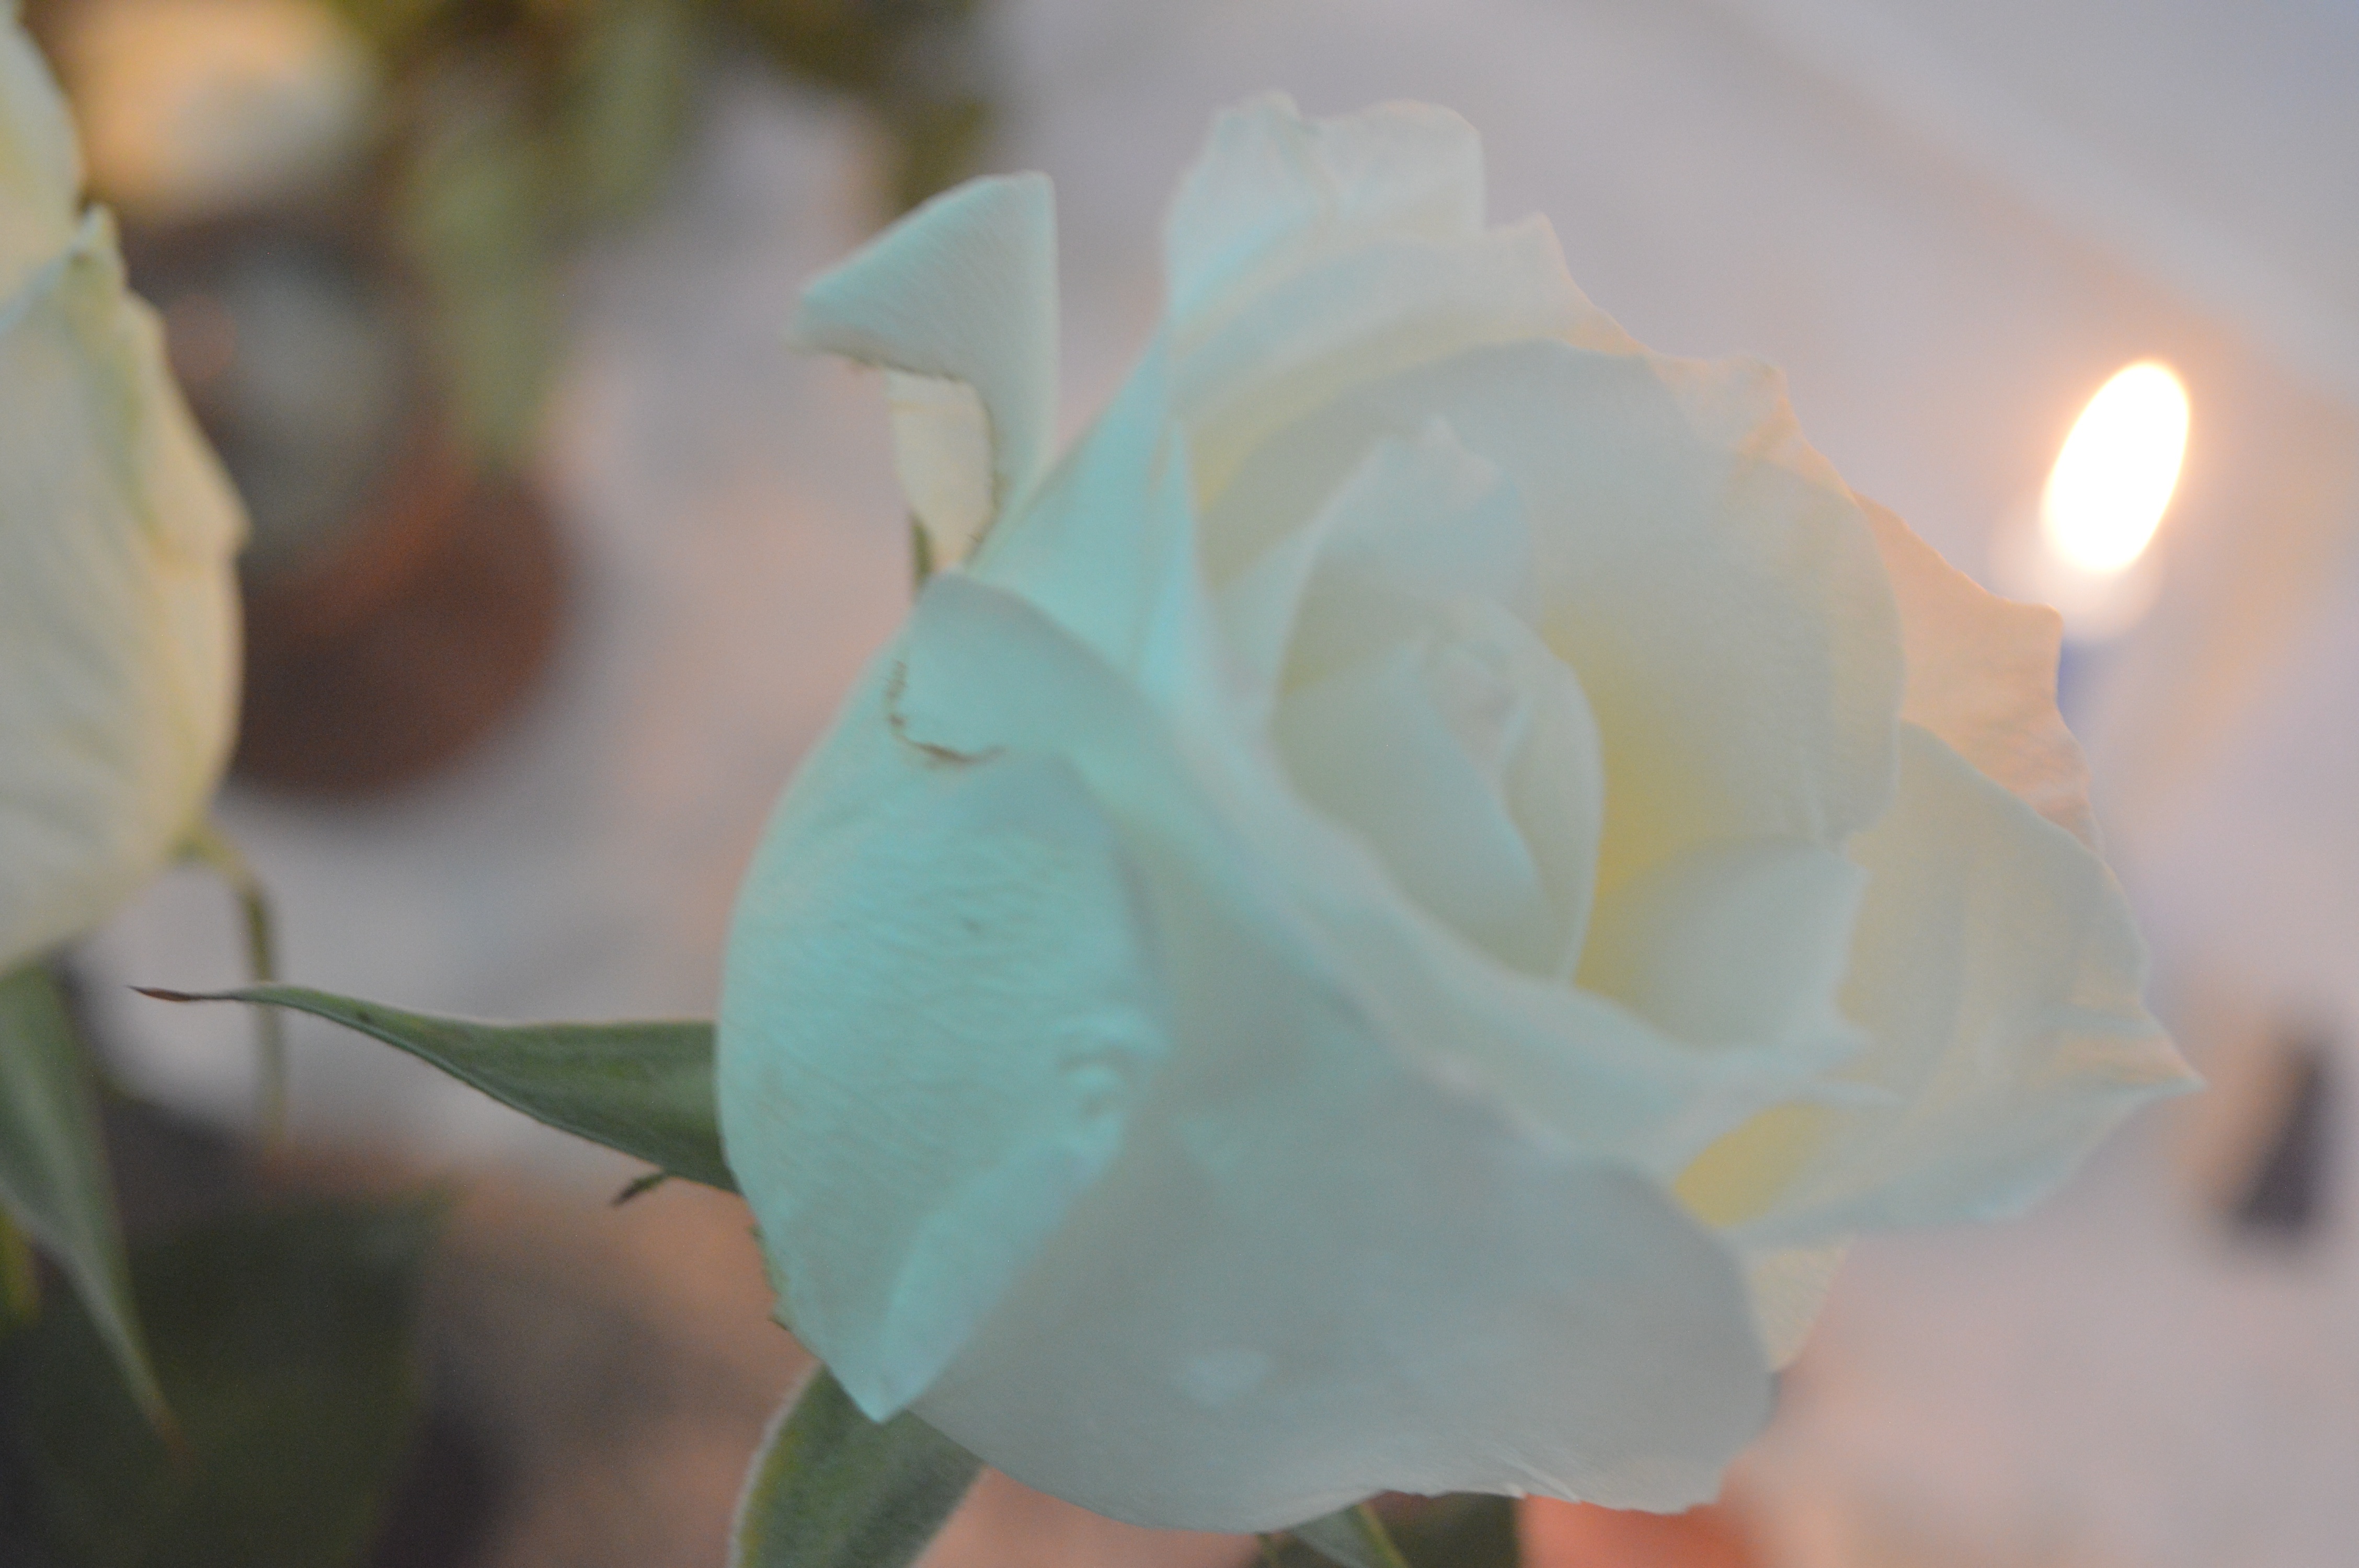
blossom, plant, white, photography, flower, petal, rose, green, yellow, pink, flora, close up, macro photography, flowering plant, rose family, land plant